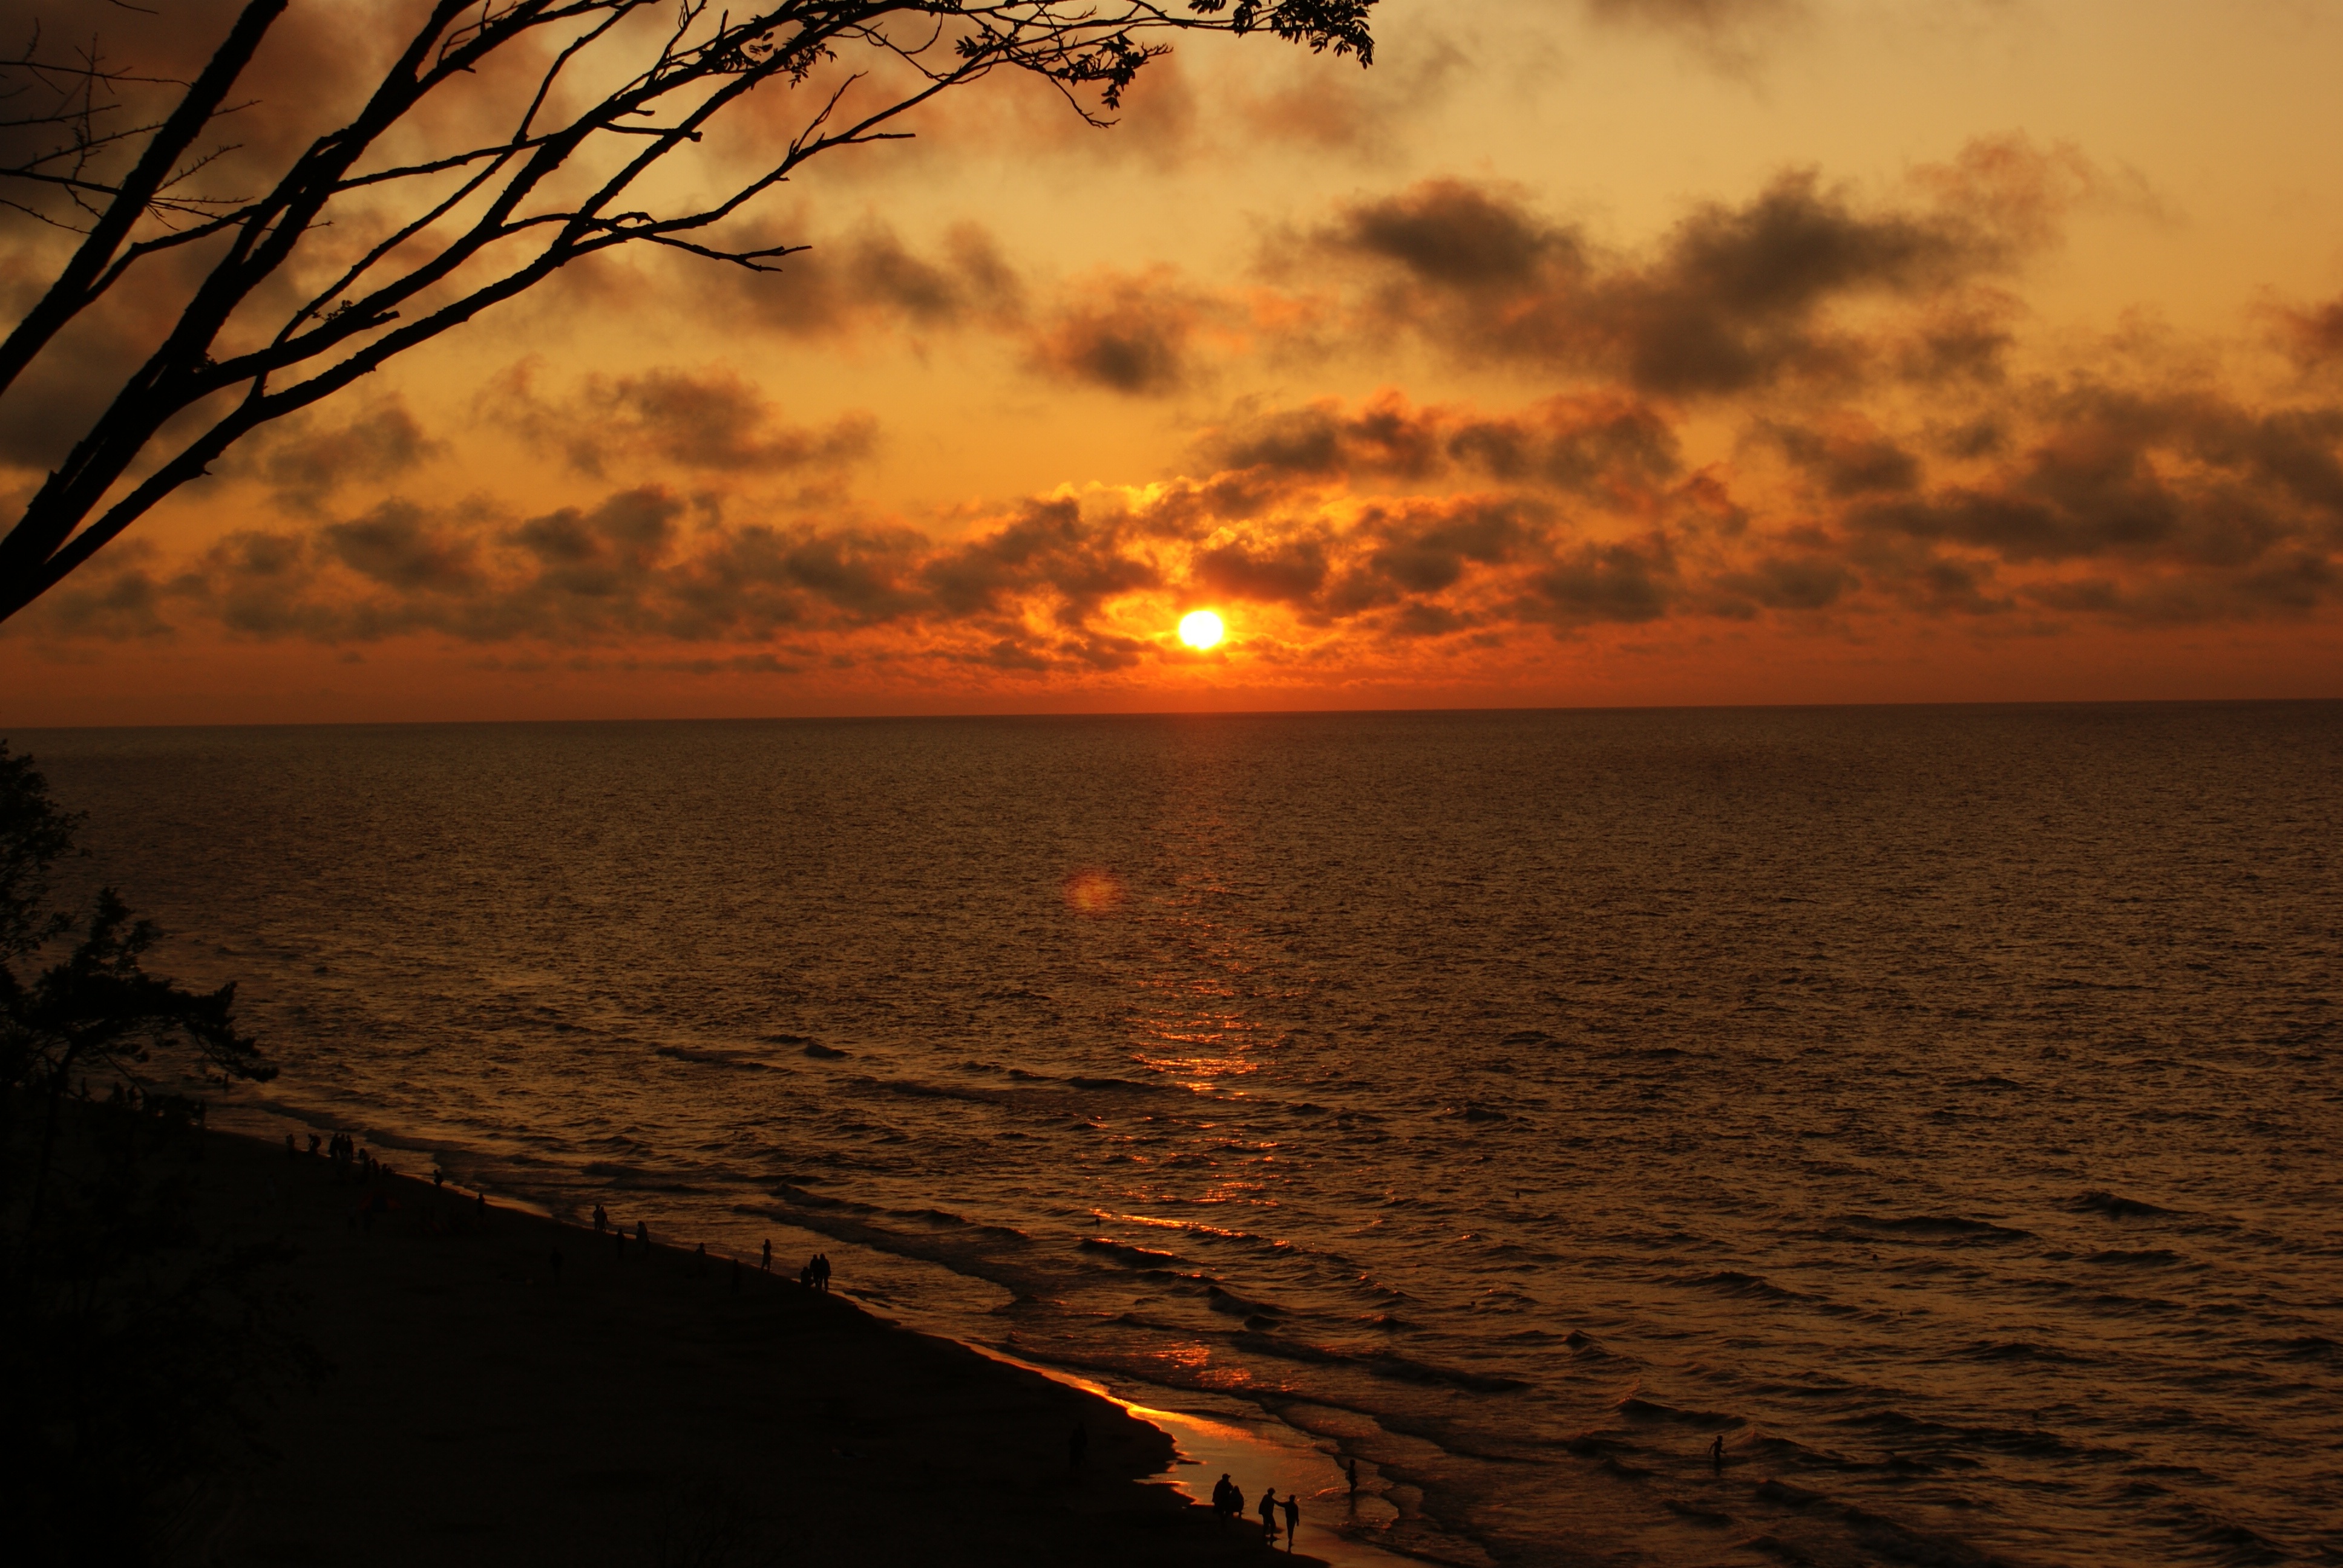
beach, sea, coast, ocean, horizon, cloud, sun, sunrise, sunset, sunlight, morning, shore, wave, dawn, dusk, evening, reflection, bay, body of water, holidays, the sun, afterglow, the coast, the baltic sea, the waves, lazur